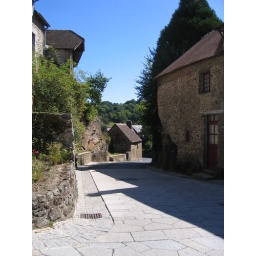
Street going down to the bridge over the Sarthe river